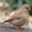
Label: bird